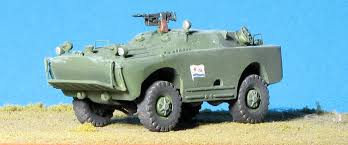
Label: BRDM